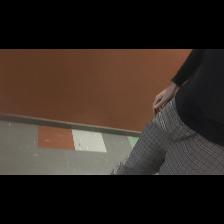
Label: Human